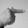
ASL letter: T